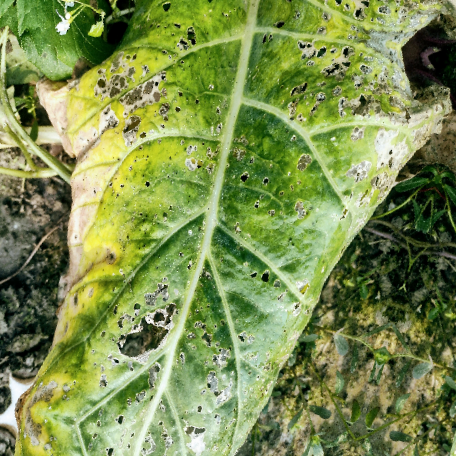
Label: Downy Mildew